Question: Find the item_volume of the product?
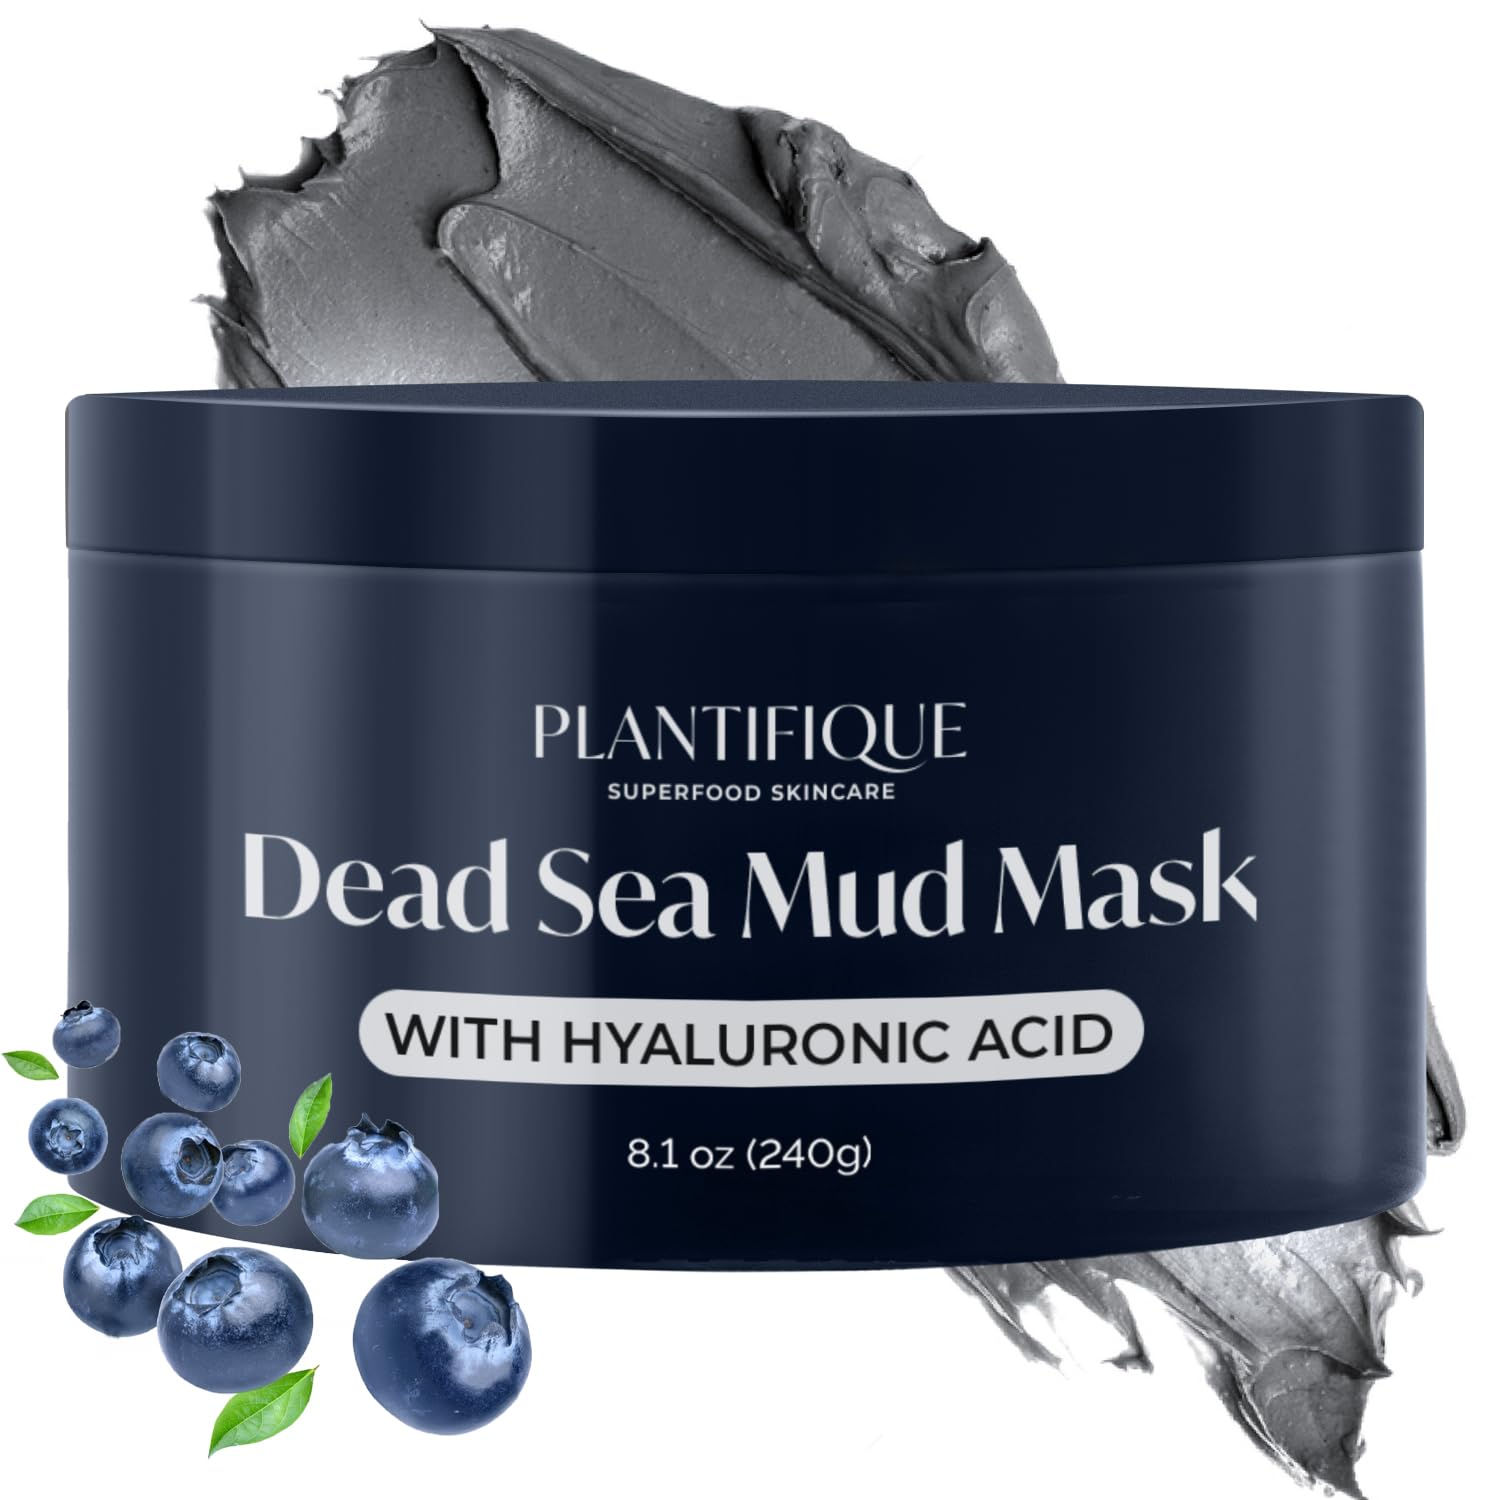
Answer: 8.1 ounce